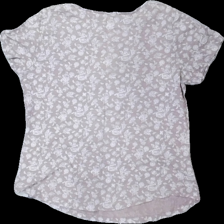
View: back
Type: T-shirt
Category: Ladies
Brand: Not in the list
Brand text on label: john baner
Colors: Purple, White
Material: 100% cotton
Pattern: Floral print
Cut: Regular
Size: 40
Season: All
Damage location: top right
Price range: 50-100
Recommended usage: Reuse
Description: lila t-shirt med blommor på